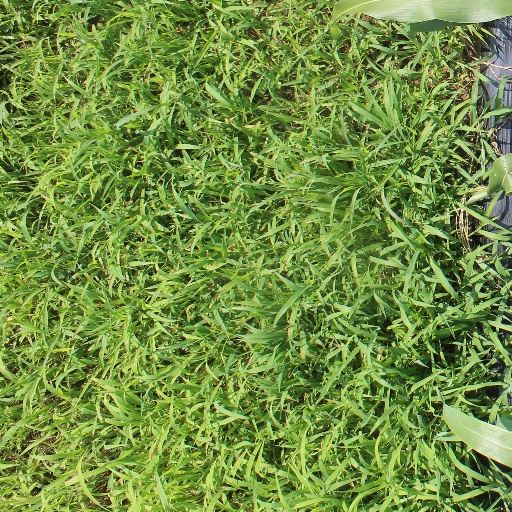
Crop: sorghum